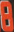
Number: 8